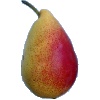
Label: Pear 2